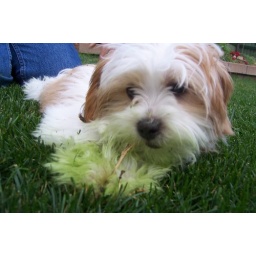
Hannah in the green grass